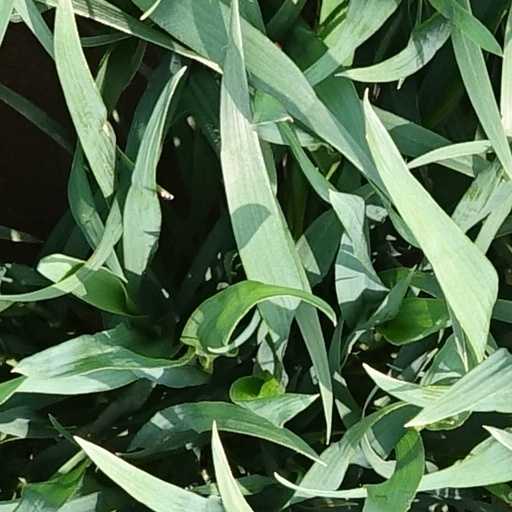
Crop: wheat